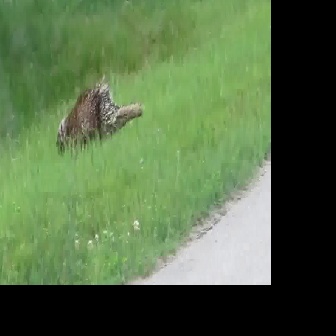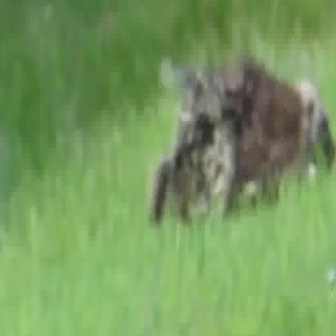
  Please identify the target specified by the bounding box [55,74,143,162] in the first image and locate it in the second image. Return the coordinates in [x_min,y_min,x_max,y_max] format.
Answer: [147,52,336,241]